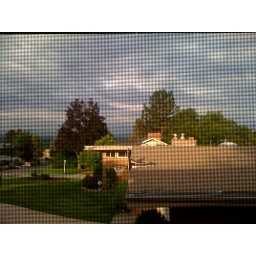
Taken early in the morning from the bedroom window of the view to the west through the screen.